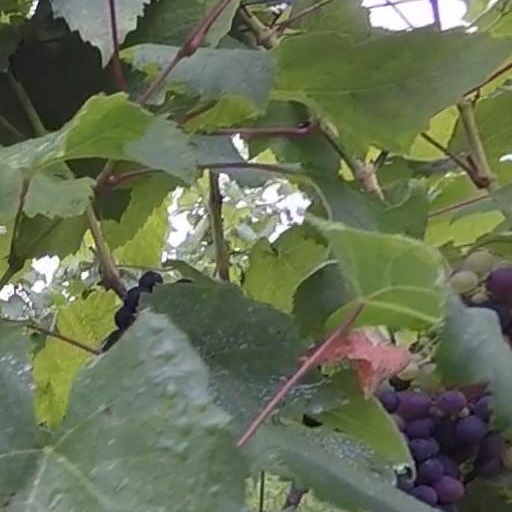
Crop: grape